836th Air Division

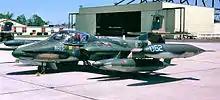
Cessna A-37B as flown by the 23d TASS

In September 1982, the 602d Tactical Air Control Wing moved to Davis-Monthan from Bergstrom Air Force Base and was assigned to the division. The 23d Tactical Air Support Squadron, assigned to the 602d Wing, conducted Forward Air Controller training with the Cessna OA-37 Dragonfly, and later the North American OV-10 Bronco and the OA-10 Thunderbolt II. In 1989, elements of the 602d deployed to support Operation Just Cause, the operation to remove Manuel Noriega as ruler of Panama.